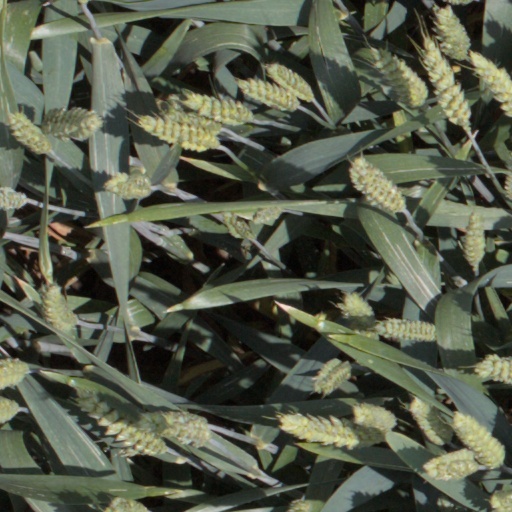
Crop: wheat